Nea Roda

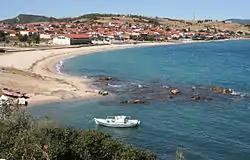
Panoramic view of Nea Roda

Nea Roda is a village southeast of Thessaloniki, on the narrowest point of the Athos peninsula in the municipality of Stagira-Akanthos, Chalkidiki, Greece.